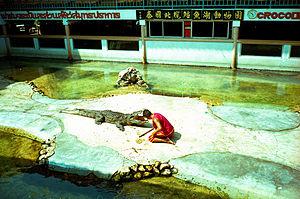
Une ferme d'alligators ou ferme de crocodiles est un établissement destiné à la reproduction et l'élevage des crocodiliens en vue de produire de la viande, du cuir, voire d'autres produits issus de cet animal. De nombreuses espèces d'alligators ou de crocodiles sont élevées dans le monde. Le terme de ranch est parfois utilisé. Rien qu'en Louisiane, les fermes d'alligators représentent une industrie de 60 à 70 millions de dollars.
Samut Prakan est une ville et un district de Thaïlande situés dans la région Centre, au sud-est de Bangkok, sur la rive orientale de l'embouchure de la Chao Phraya.